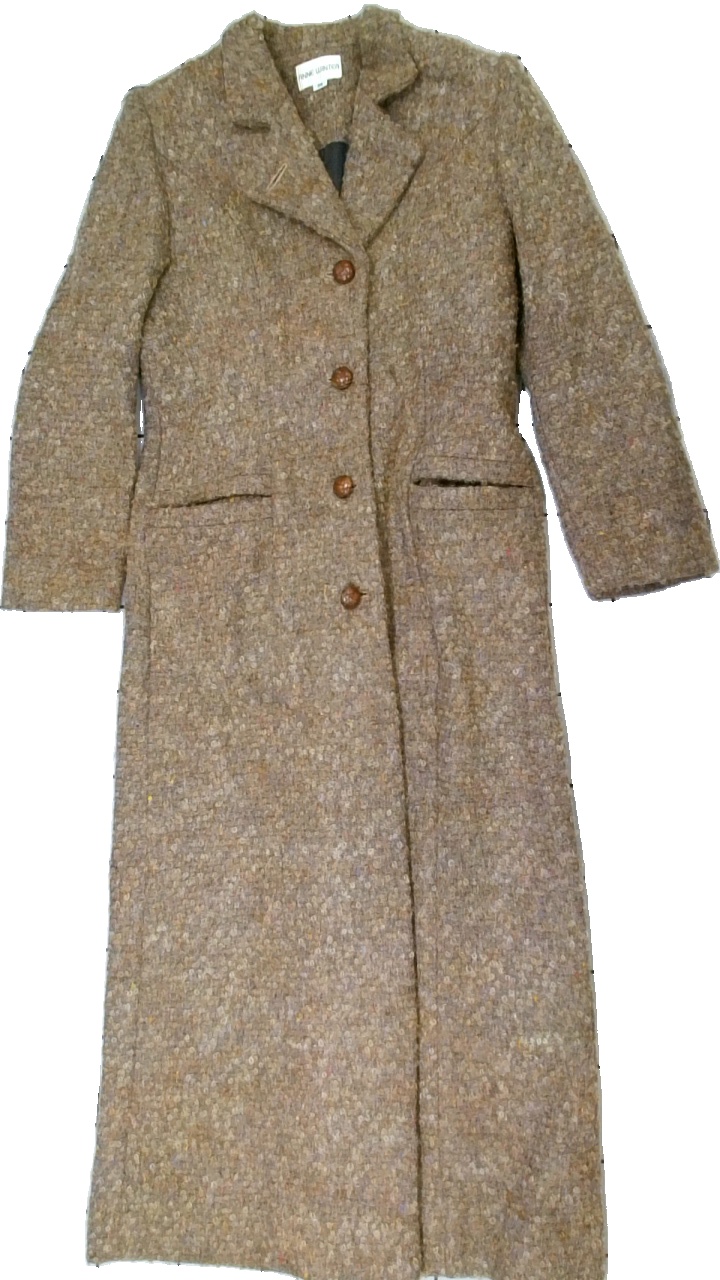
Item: Winter Jacket (Ladies)
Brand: Anne Winter
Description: brun kappa med flera olika färger invävda i små cirklar
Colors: Blue, Brown, Yellow, Multicolor
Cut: Regular
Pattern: Other
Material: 82% wool 18% acrylic
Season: Winter
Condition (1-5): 5
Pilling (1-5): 5
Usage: Reuse
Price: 250-400